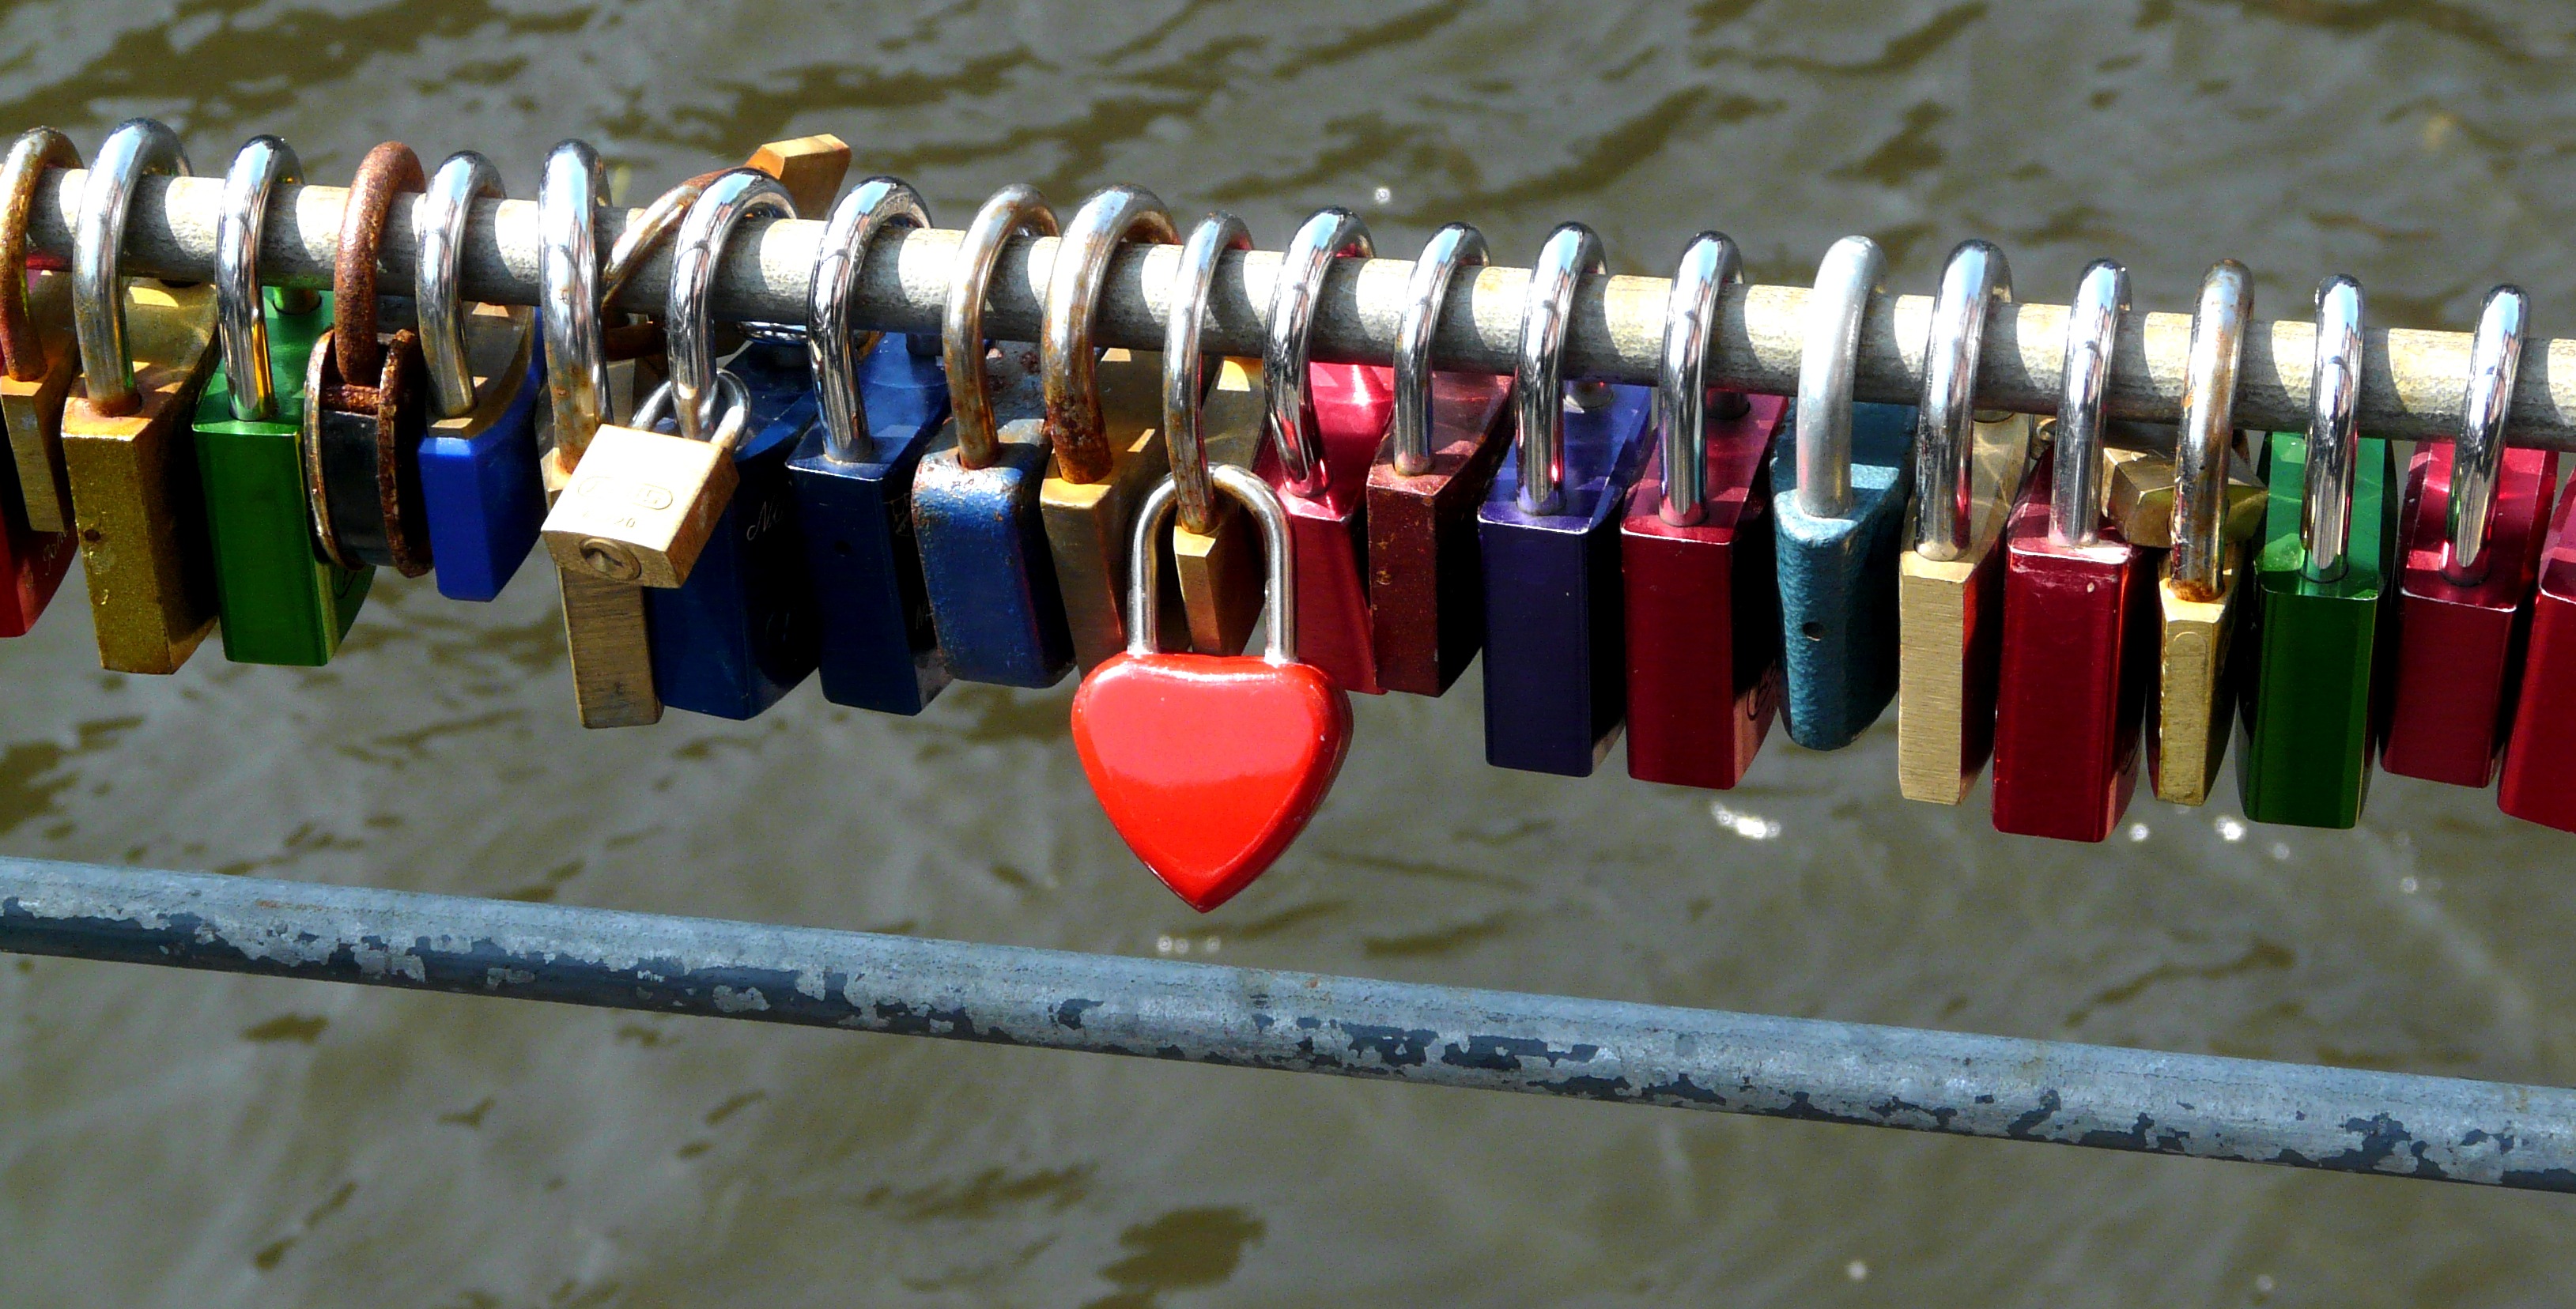
love, heart, color, castle, friendship, wedding, engagement, luck, valentine's day, gun accessory